Ponnani

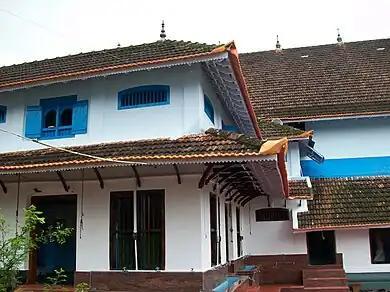
The Ponnani Mosque, a view from the north

Ponnani was a major hub of Indian nationalist movement in Malabar District during the British Raj. Ponnani region was the working platform of K. Kelappan, popularly known as "Kerala Gandhi",Vakeel Raman Menon,known as Ponnani Gandhi, A. V. Kuttimalu Amma, and Mohammed Abdur Rahiman, and several other freedom fighters. Other independence activists from Ponnani taluk included Lakshmi Sehgal, V. T. Bhattathiripad, and Ammu Swaminathan. The ashes of Mahatma Gandhi, Jawaharlal Nehru, and Lal Bahadur Shastri, were deposited in Kerala at Tirunavaya, on the bank of the river Bharathappuzha.